John Yarbrough Linear Park

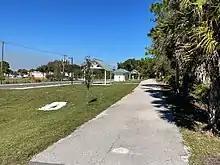
Trailhead at the south end of the trail

The linear park is dog-friendly, and includes picnic tables, benches, and covered shelters for shade. Minor roadway crossings include motion-activated flashing signals to warn motorists. Due to its proximity to the canal, wildlife including birds, turtles and even alligators can often be seen from the trail.